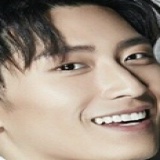
diễn viên Đậu Kiêu